Villa of Domitian

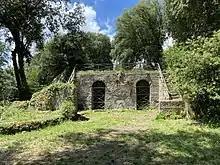
Remains of Villa of Pompey, Villa Doria

The legendary nearby capital of the Latin League, Alba Longa, was completely destroyed in the 6th c. BC becoming part of the "Ager Albanus", and "Latium vetus" was annexed to Rome.